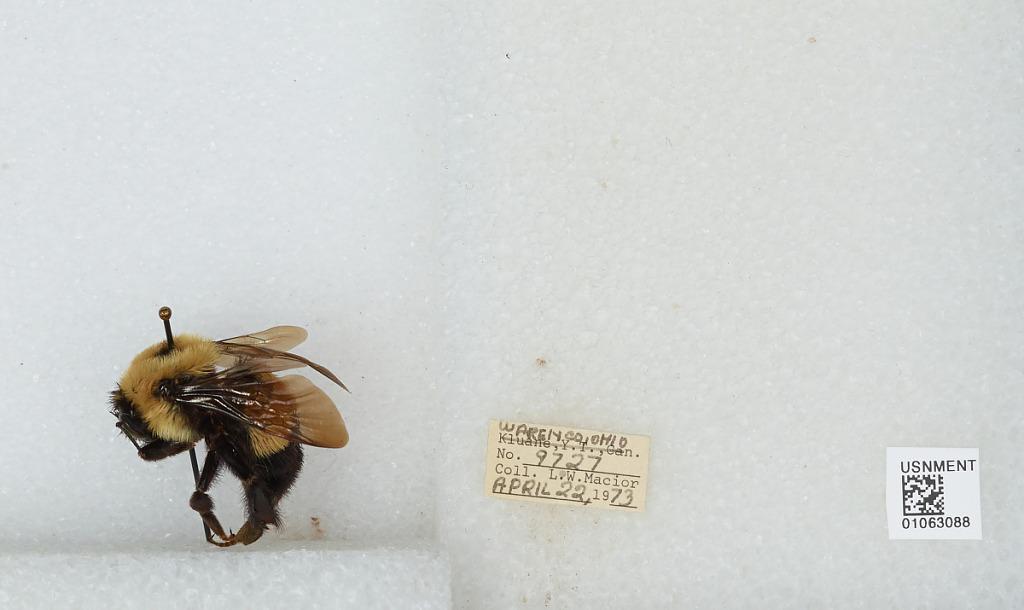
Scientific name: Bombus (Bombus) affinis Cresson
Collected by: L. Macior
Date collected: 1973-4-22
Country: United States
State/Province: Ohio
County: Warren
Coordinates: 39.4242, -84.1856